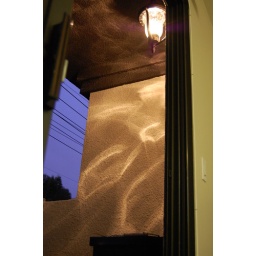
Couldn't help but admire how the balcony lamp deflected light onto the wall in a flowery silhouette. Lovely.